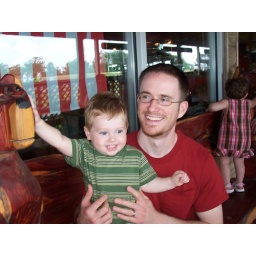
On the mountain in Mena after our train ride.